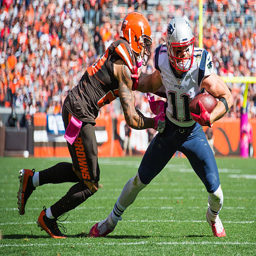
# tries to stop american football player # .